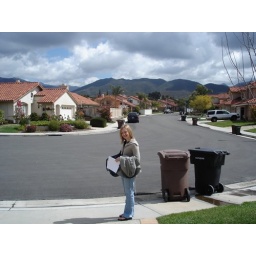
Morning Kaz with our blue Dodge van in the distance, with a built in DVD player I might add!